Christianity in Indonesia

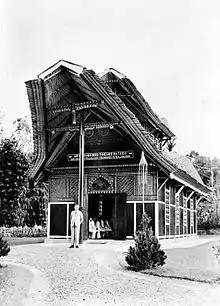
Torajan church

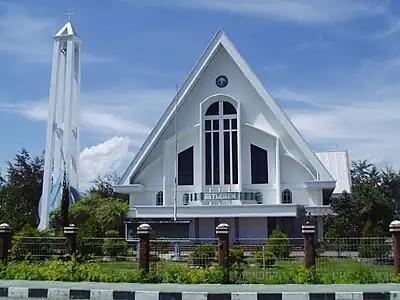
Betlehem church in Wamena, Papua.

Bali, unlike neighbouring Java, retained its Hindu culture when Islam came to the Indonesian archipelago, even gaining strength in this with the absorption of Javanese Hindus not wishing to convert to Islam. The Dutch began to build a presence on the island after 1846 in Singaraja, subduing it entirely in 1908. Three missionaries from the Protestant Utrecht Mission Society began work around Singaraja in 1864. Only one Balinese was baptised, and in 1881 following a disagreement, he conspired to have one of the missionaries murdered.